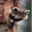
Label: raccoon